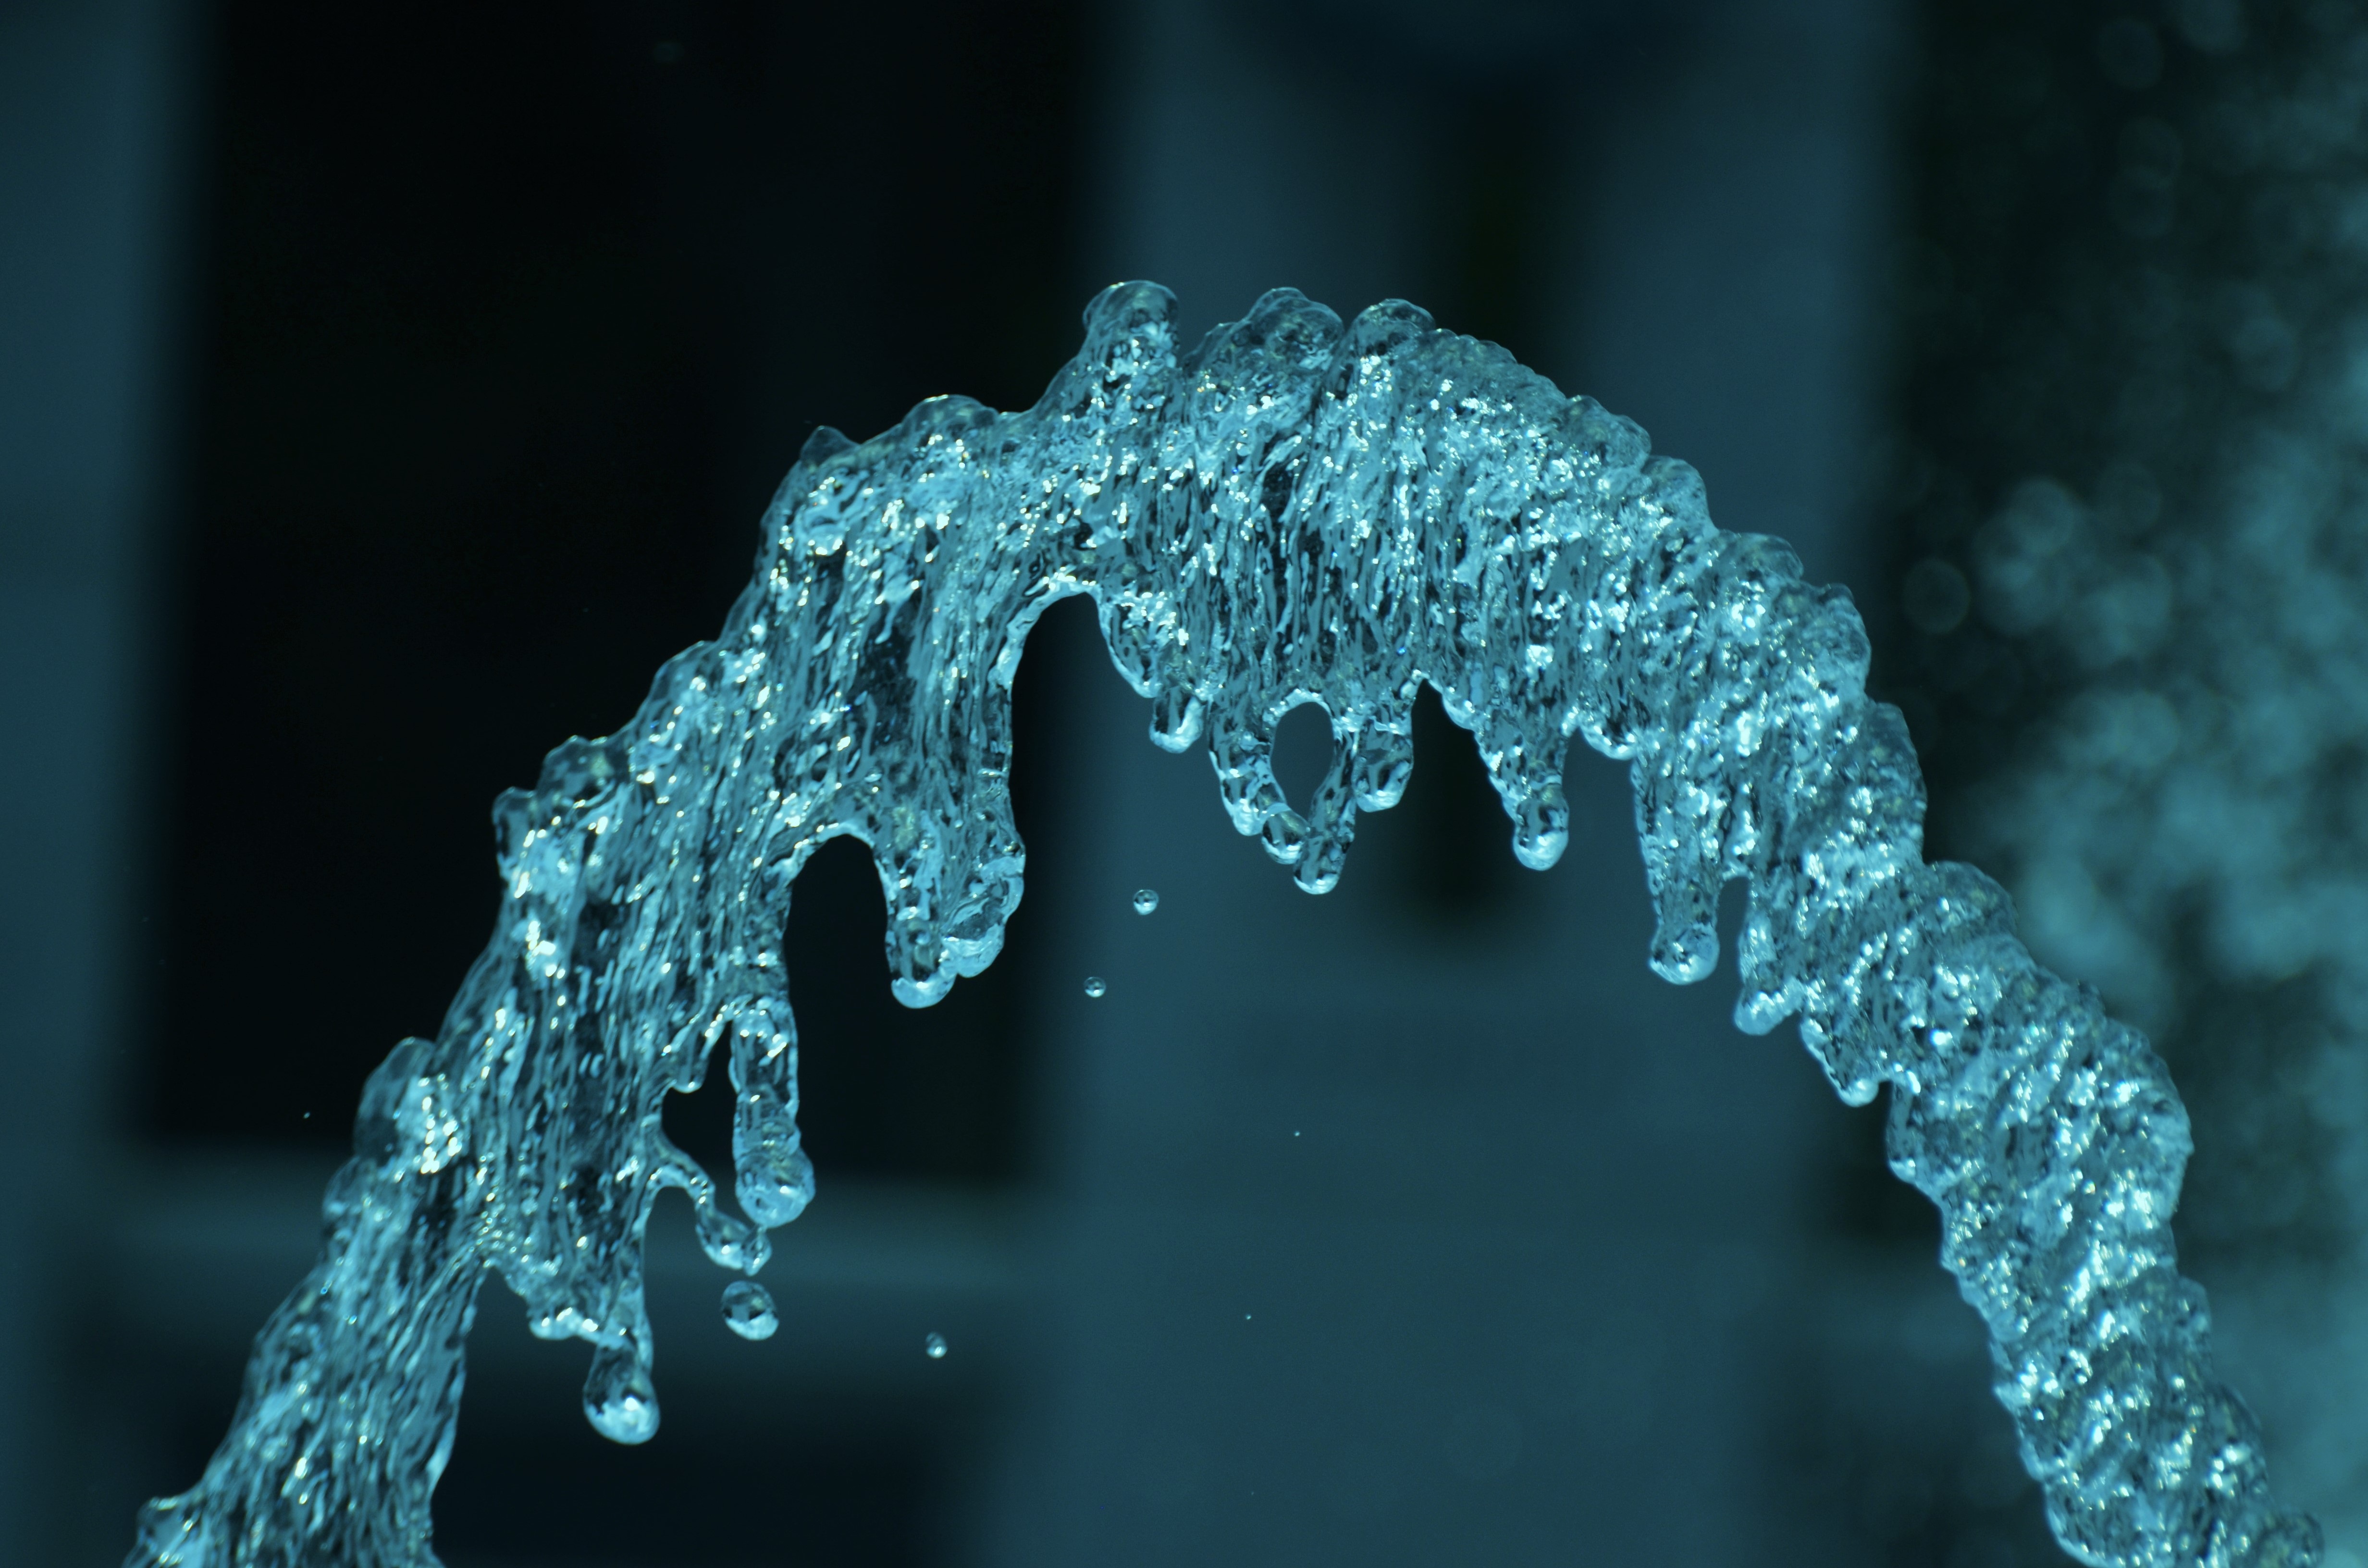
water, nature, drop, city, ice, reflection, close up, fountain, basin, macro photography, water pump, water jet, computer wallpaper